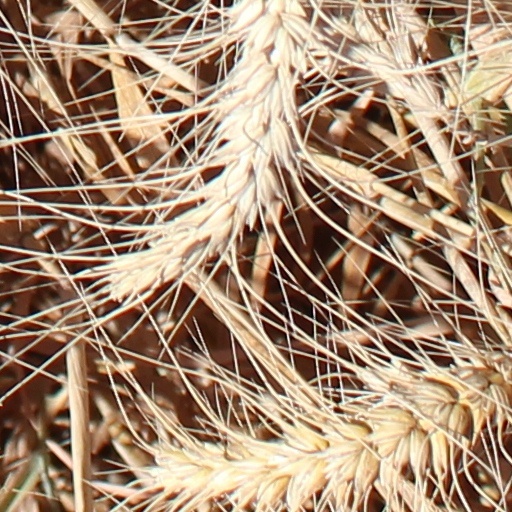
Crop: wheat